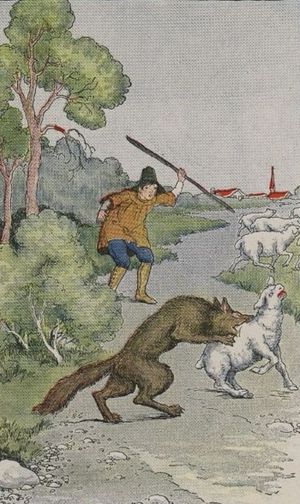
Løgn
Drengen der råbte "ulv", illustreret af Milo Winter i en samling af Æsops fabler fra 1919
En løgn er sagt for at vildlede, og som altså ikke er i overensstemmelse med afsenderens egen forståelse af sandheden.